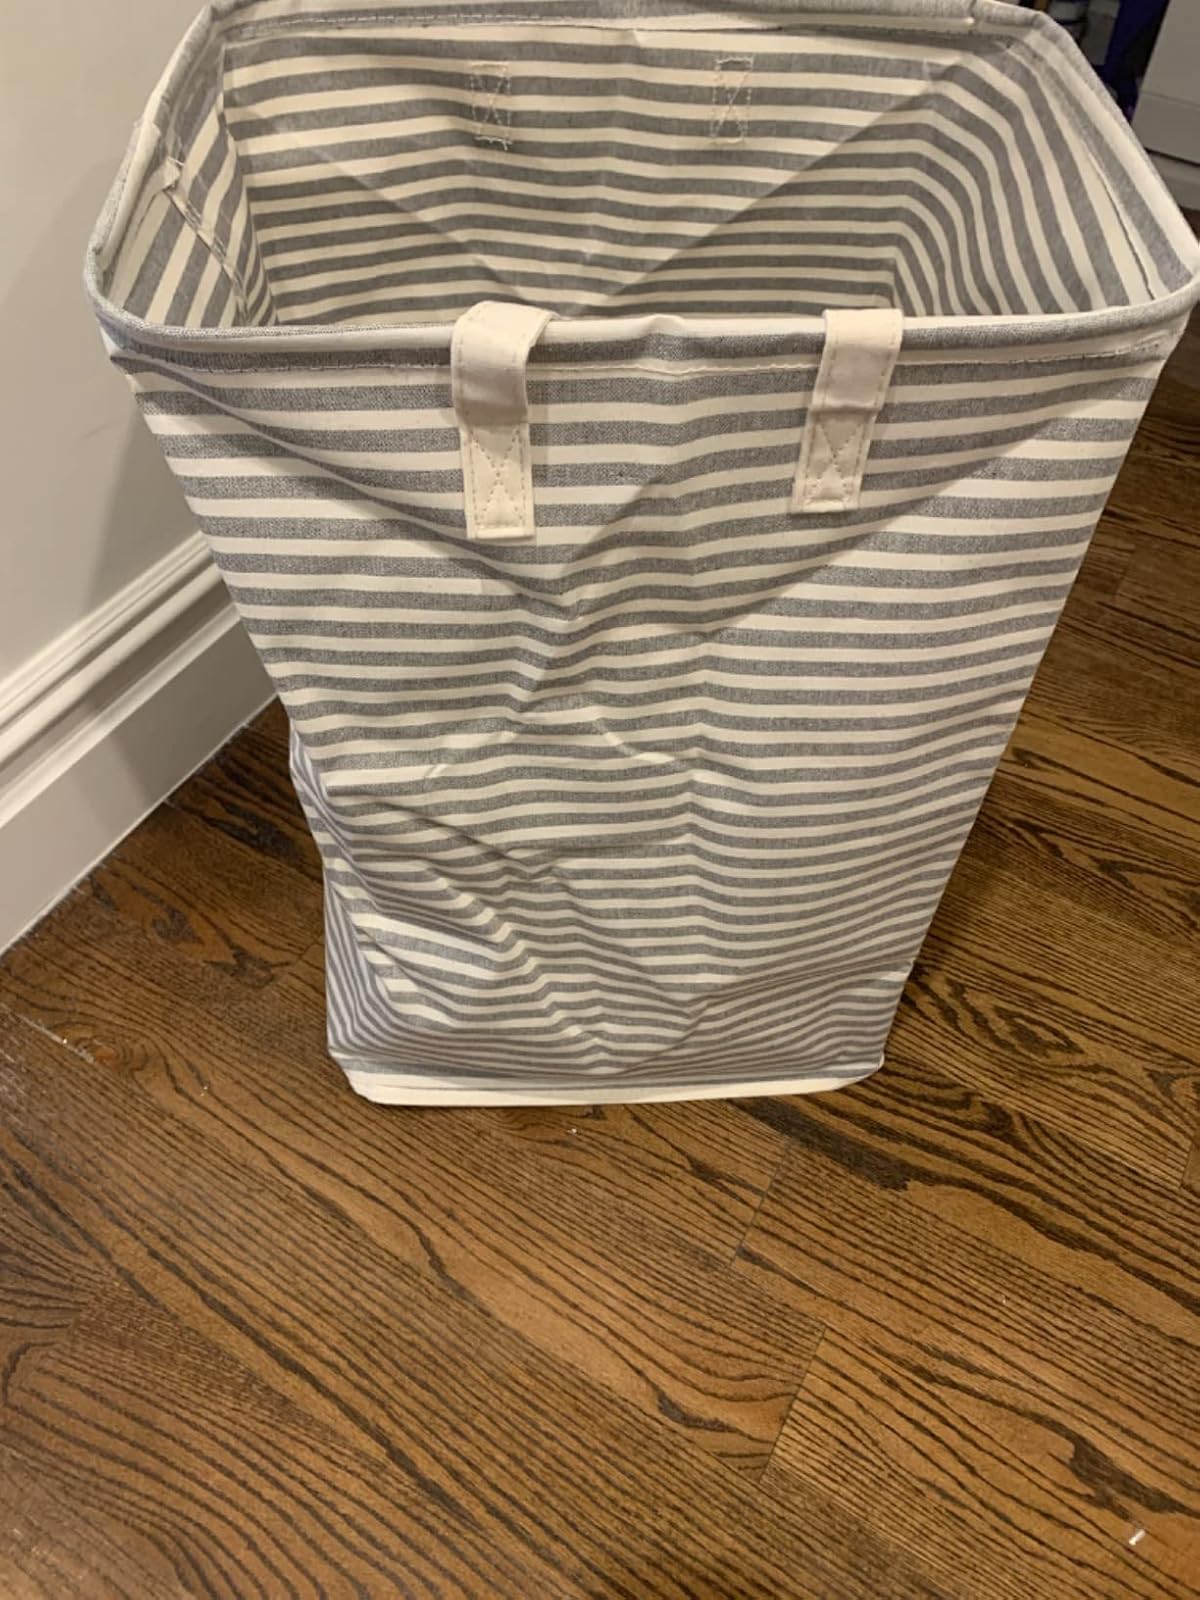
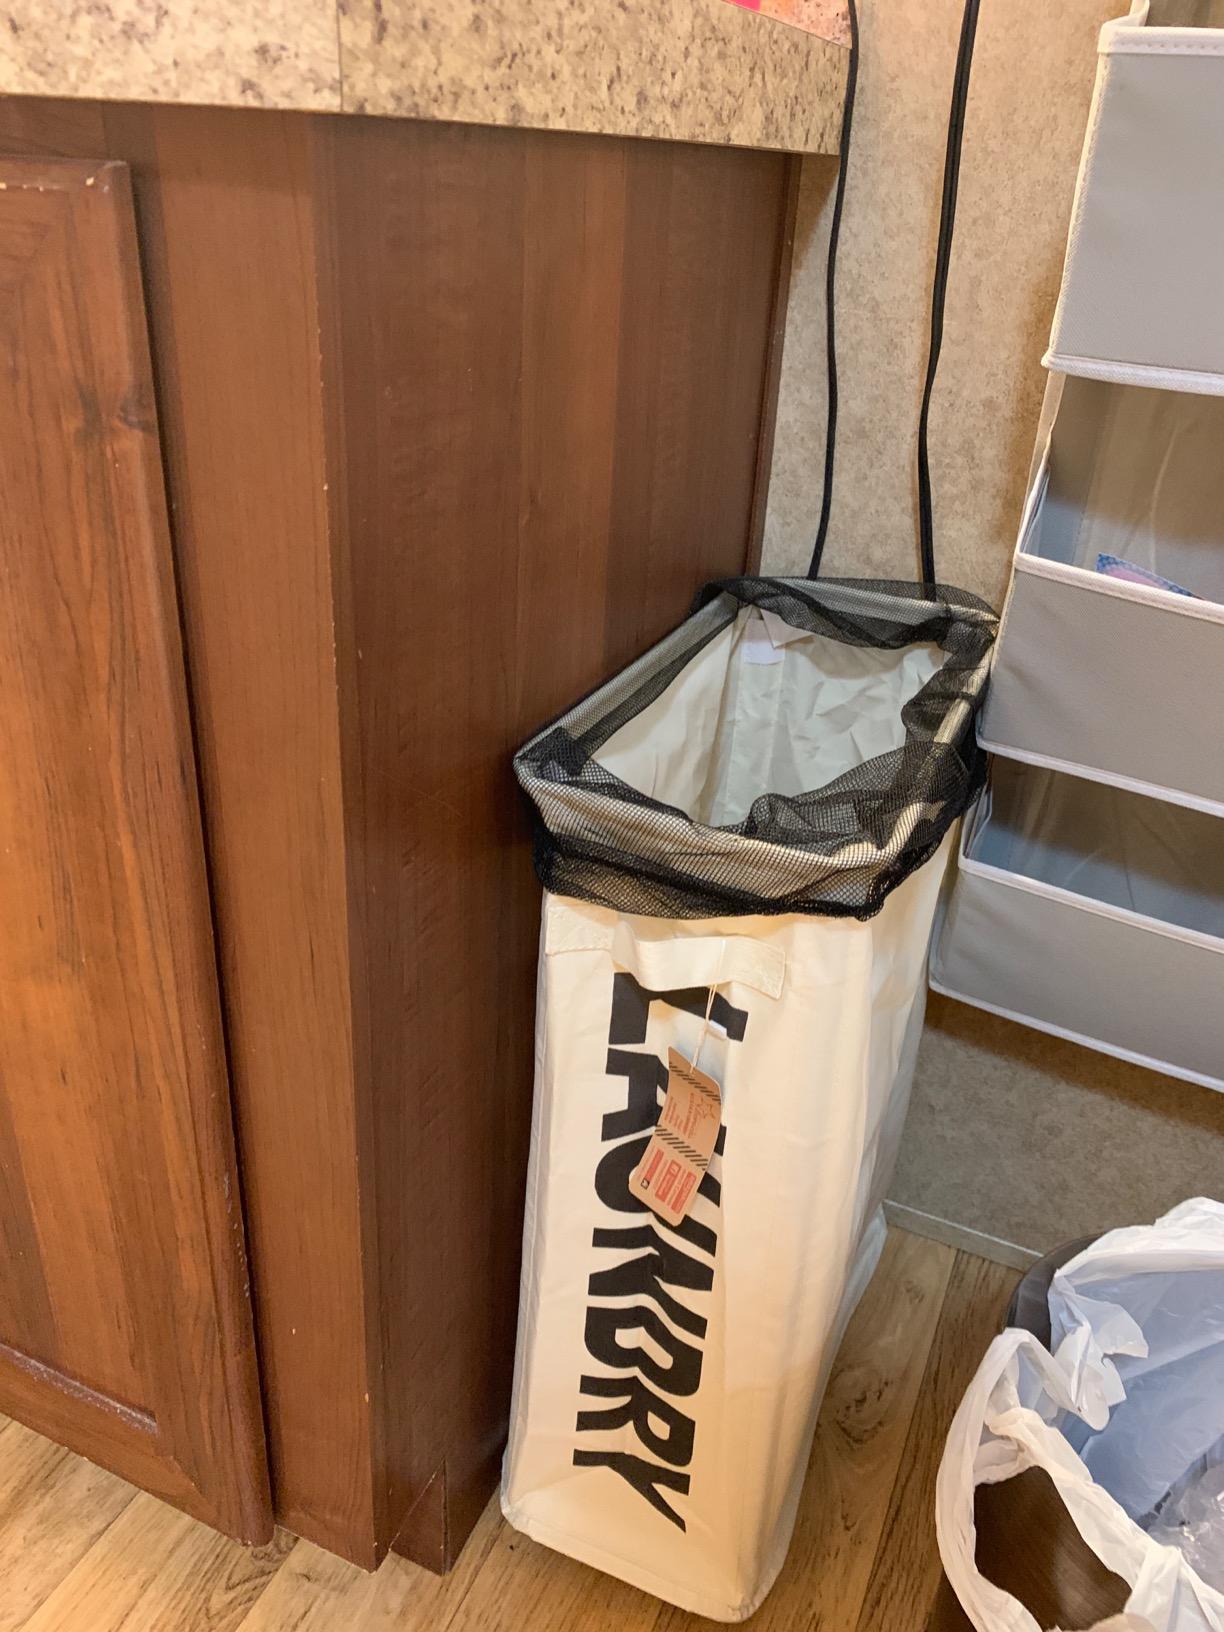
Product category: items_hamper
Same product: no